Nieudan

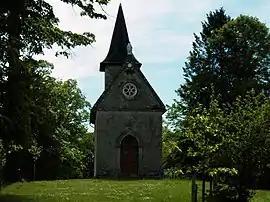
Chapel of Puy Rachat

Nieudan is a commune in the département of Cantal in south-central France.